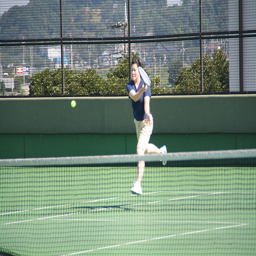
A tennis player is hitting the ball with her racquet.
A person who is on a tennis court playing tennis.
a tennis player swinging a racket at a ball
A person taking a swing at a tennis ball
A person playing tennis swings at a tennis ball.